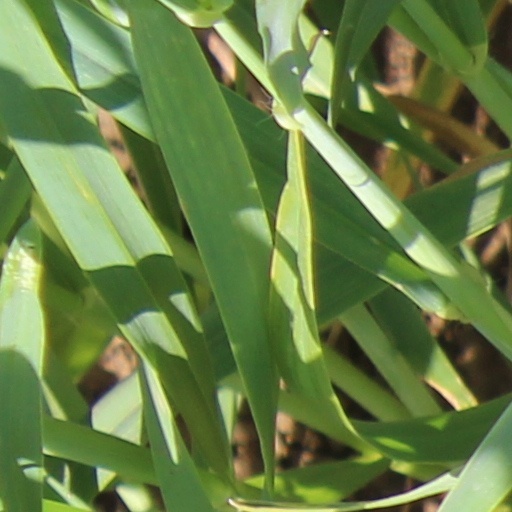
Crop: wheat